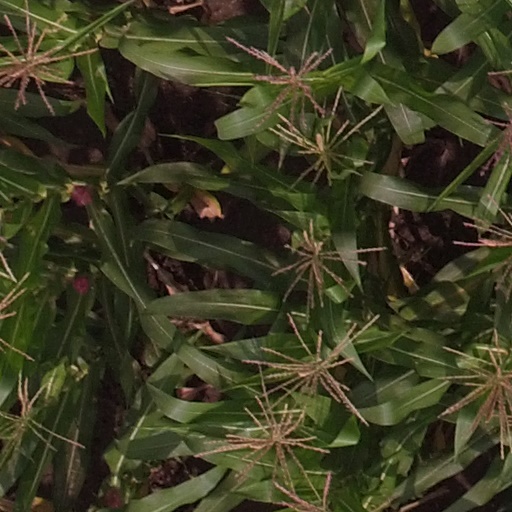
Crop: maize; corn